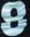
Number: 8